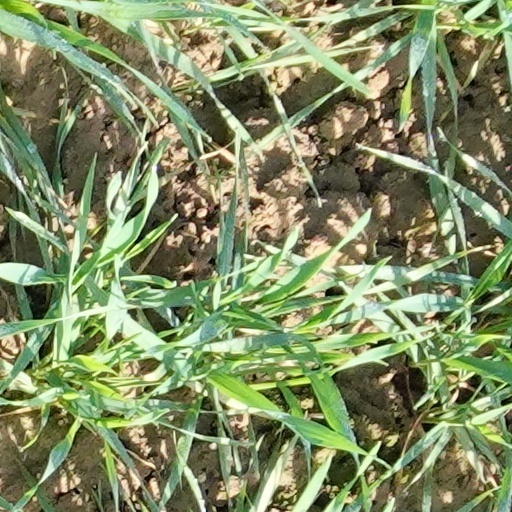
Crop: wheat